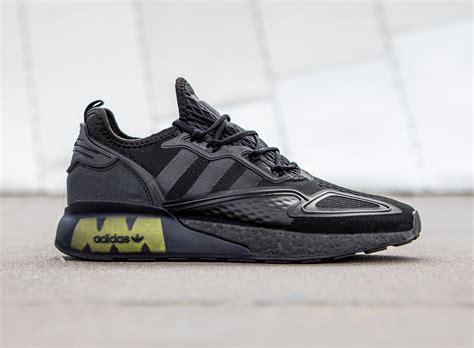
Brand: Adidas
Model: ZX 2K Boost